List of General Hospital characters introduced in the 1970s

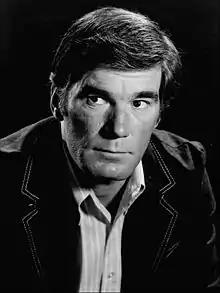
Mitchell Ryan assumed the role of mob kingpin Frank Smith when the character returned to the canvas in 1993.

It turned out that with Frank's black book, Luke and Laura did indeed have the evidence they needed to send Frank to prison. In 1984, Frank framed Luke for a murder that was committed in Mexico and his best friend Robert Scorpio helped Luke clear his name. Laura had just announced her first pregnancy, and they were on the run once more.